Ruslan Olikhver

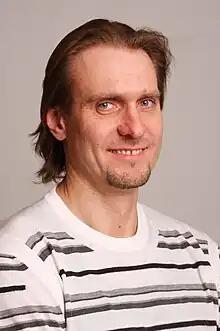

Ruslan Iosifovich Olikhver (born 11 April 1969) is a Russian former volleyball player of Latvian origin who competed for the Unified Team in the 1992 Summer Olympics, and for Russia in the 1996 Summer Olympics and in the 2000 Summer Olympics.